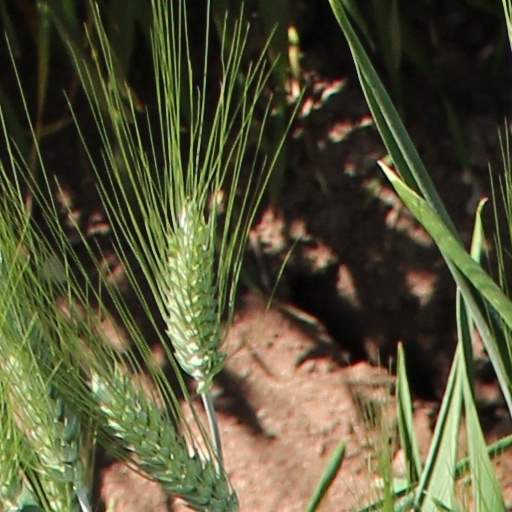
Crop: wheat